History of the Roman Empire

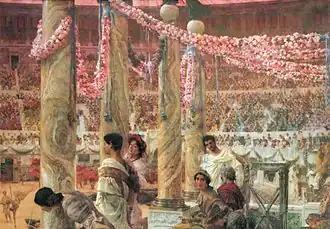
"Caracalla and Geta", Lawrence Alma-Tadema (1907).

In Asia, a revitalised Parthian Empire renewed its assault. Marcus Aurelius sent his co-emperor Lucius Verus to command the legions in the East. Lucius was authoritative enough to command the full loyalty of the troops, but already powerful enough that he had little incentive to overthrow Marcus. The plan succeeded—Verus remained loyal until his death, while on campaign, in 169.